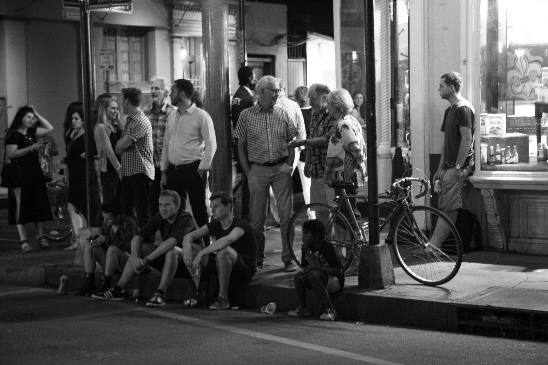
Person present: Yes